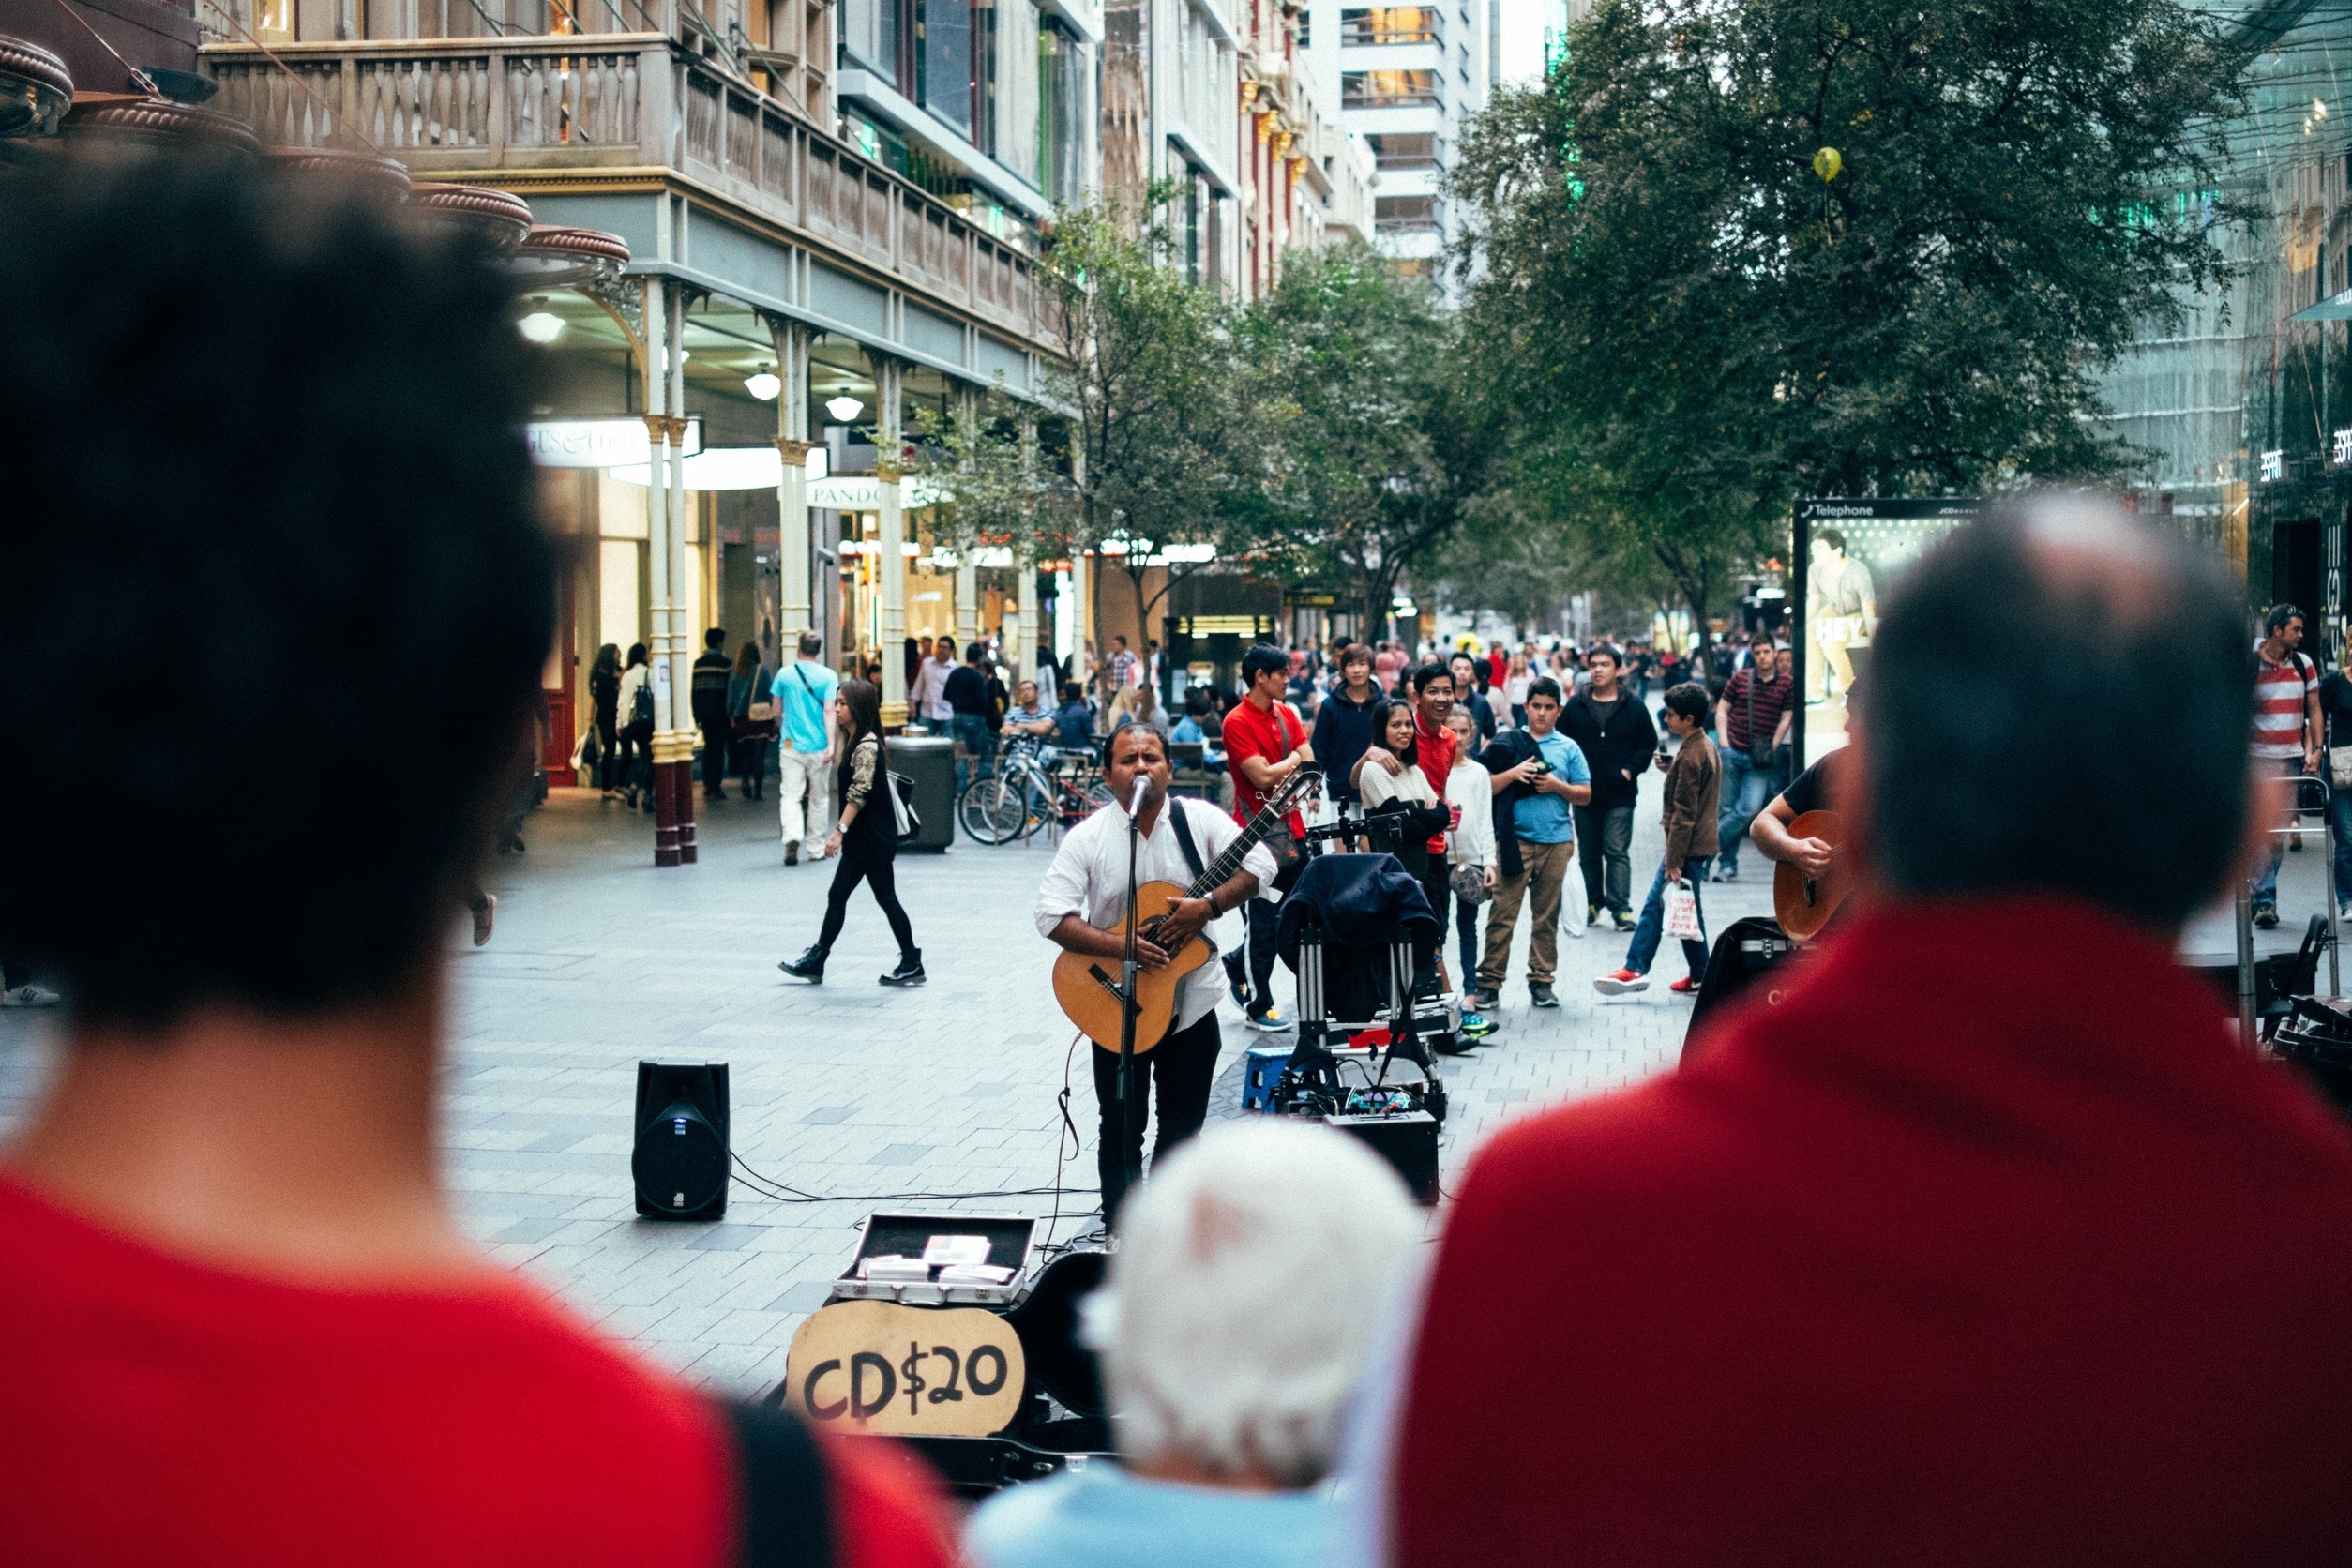
pedestrian, music, people, road, street, guitar, crowd, singer, audience, instrument, musician, street performer, shops, singing, demonstration, stores, busker, speakers, spectators